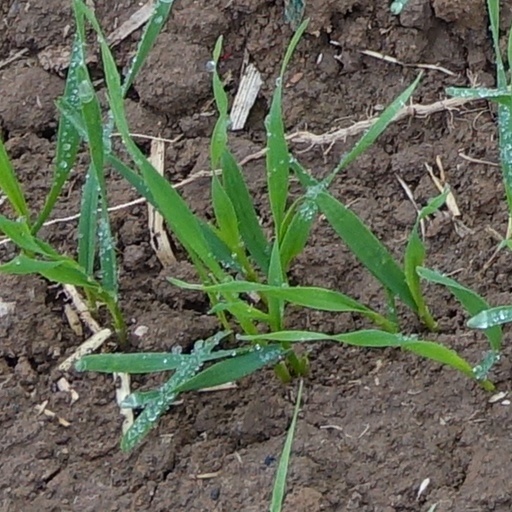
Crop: wheat